Vanilla and Chocolate

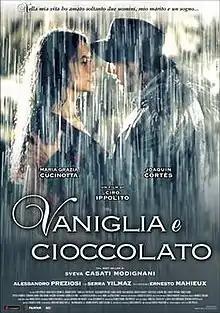

Vanilla and Chocolate is a 2004 Italian romance film directed by Ciro Ippolito.